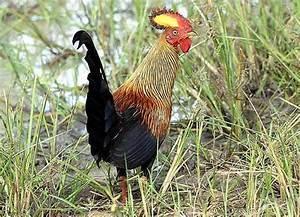
chicken